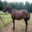
Label: horse